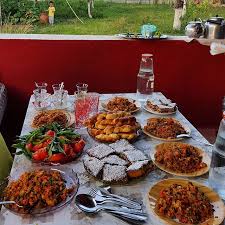
Yemek: kisir